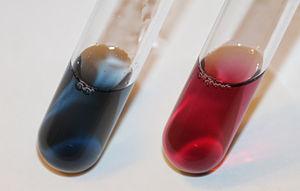
Le Noir Ériochrome T est un indicateur coloré quasiment exclusivement utilisé lors des dosages d'ions métalliques en solution par complexation, par exemple pour déterminer la dureté de l'eau.